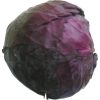
Label: red_cabbage